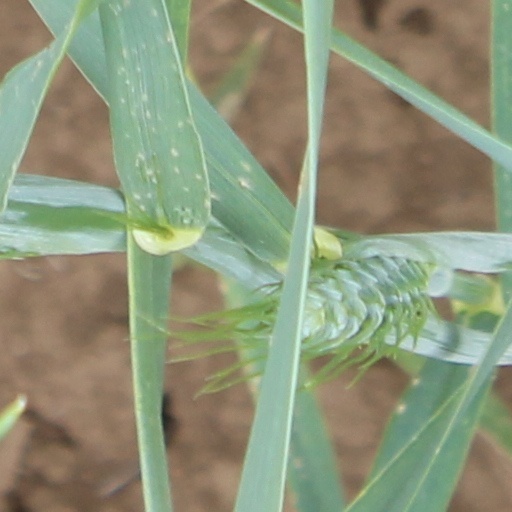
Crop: wheat